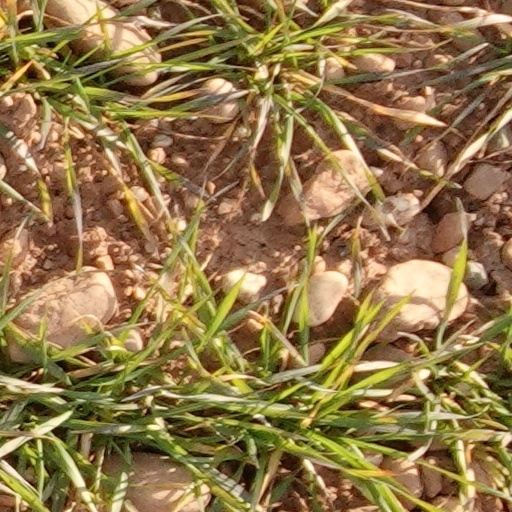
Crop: wheat